Answer in natural language. Consider the 3D positions of the objects in the scene and not just the 2D positions in the image. Is the centerpoint of  Doorframe (marked A) at a higher height than gray lshaped countertop (marked B)? Choose between the following options: no or yes
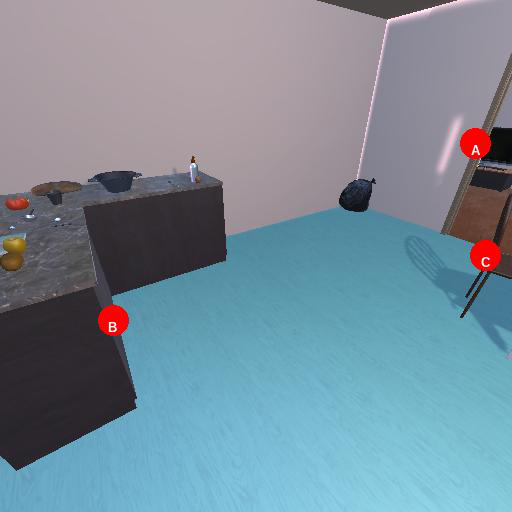
<answer>no</answer>